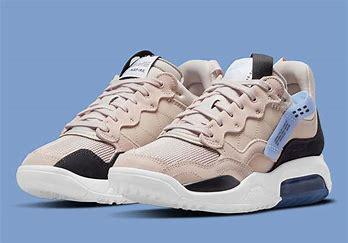
Brand: Jordan
Model: MA2